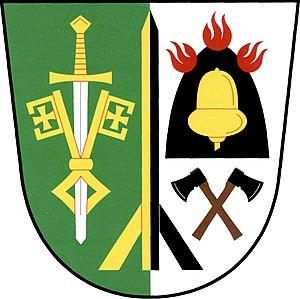
Milíře est une commune du district de Tachov, dans la région de Plzeň, en République tchèque. Sa population s'élevait à 252 habitants en 2018.